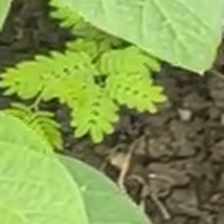
Weed species: Dwarf_cassia_(Chamaecrista pumila)